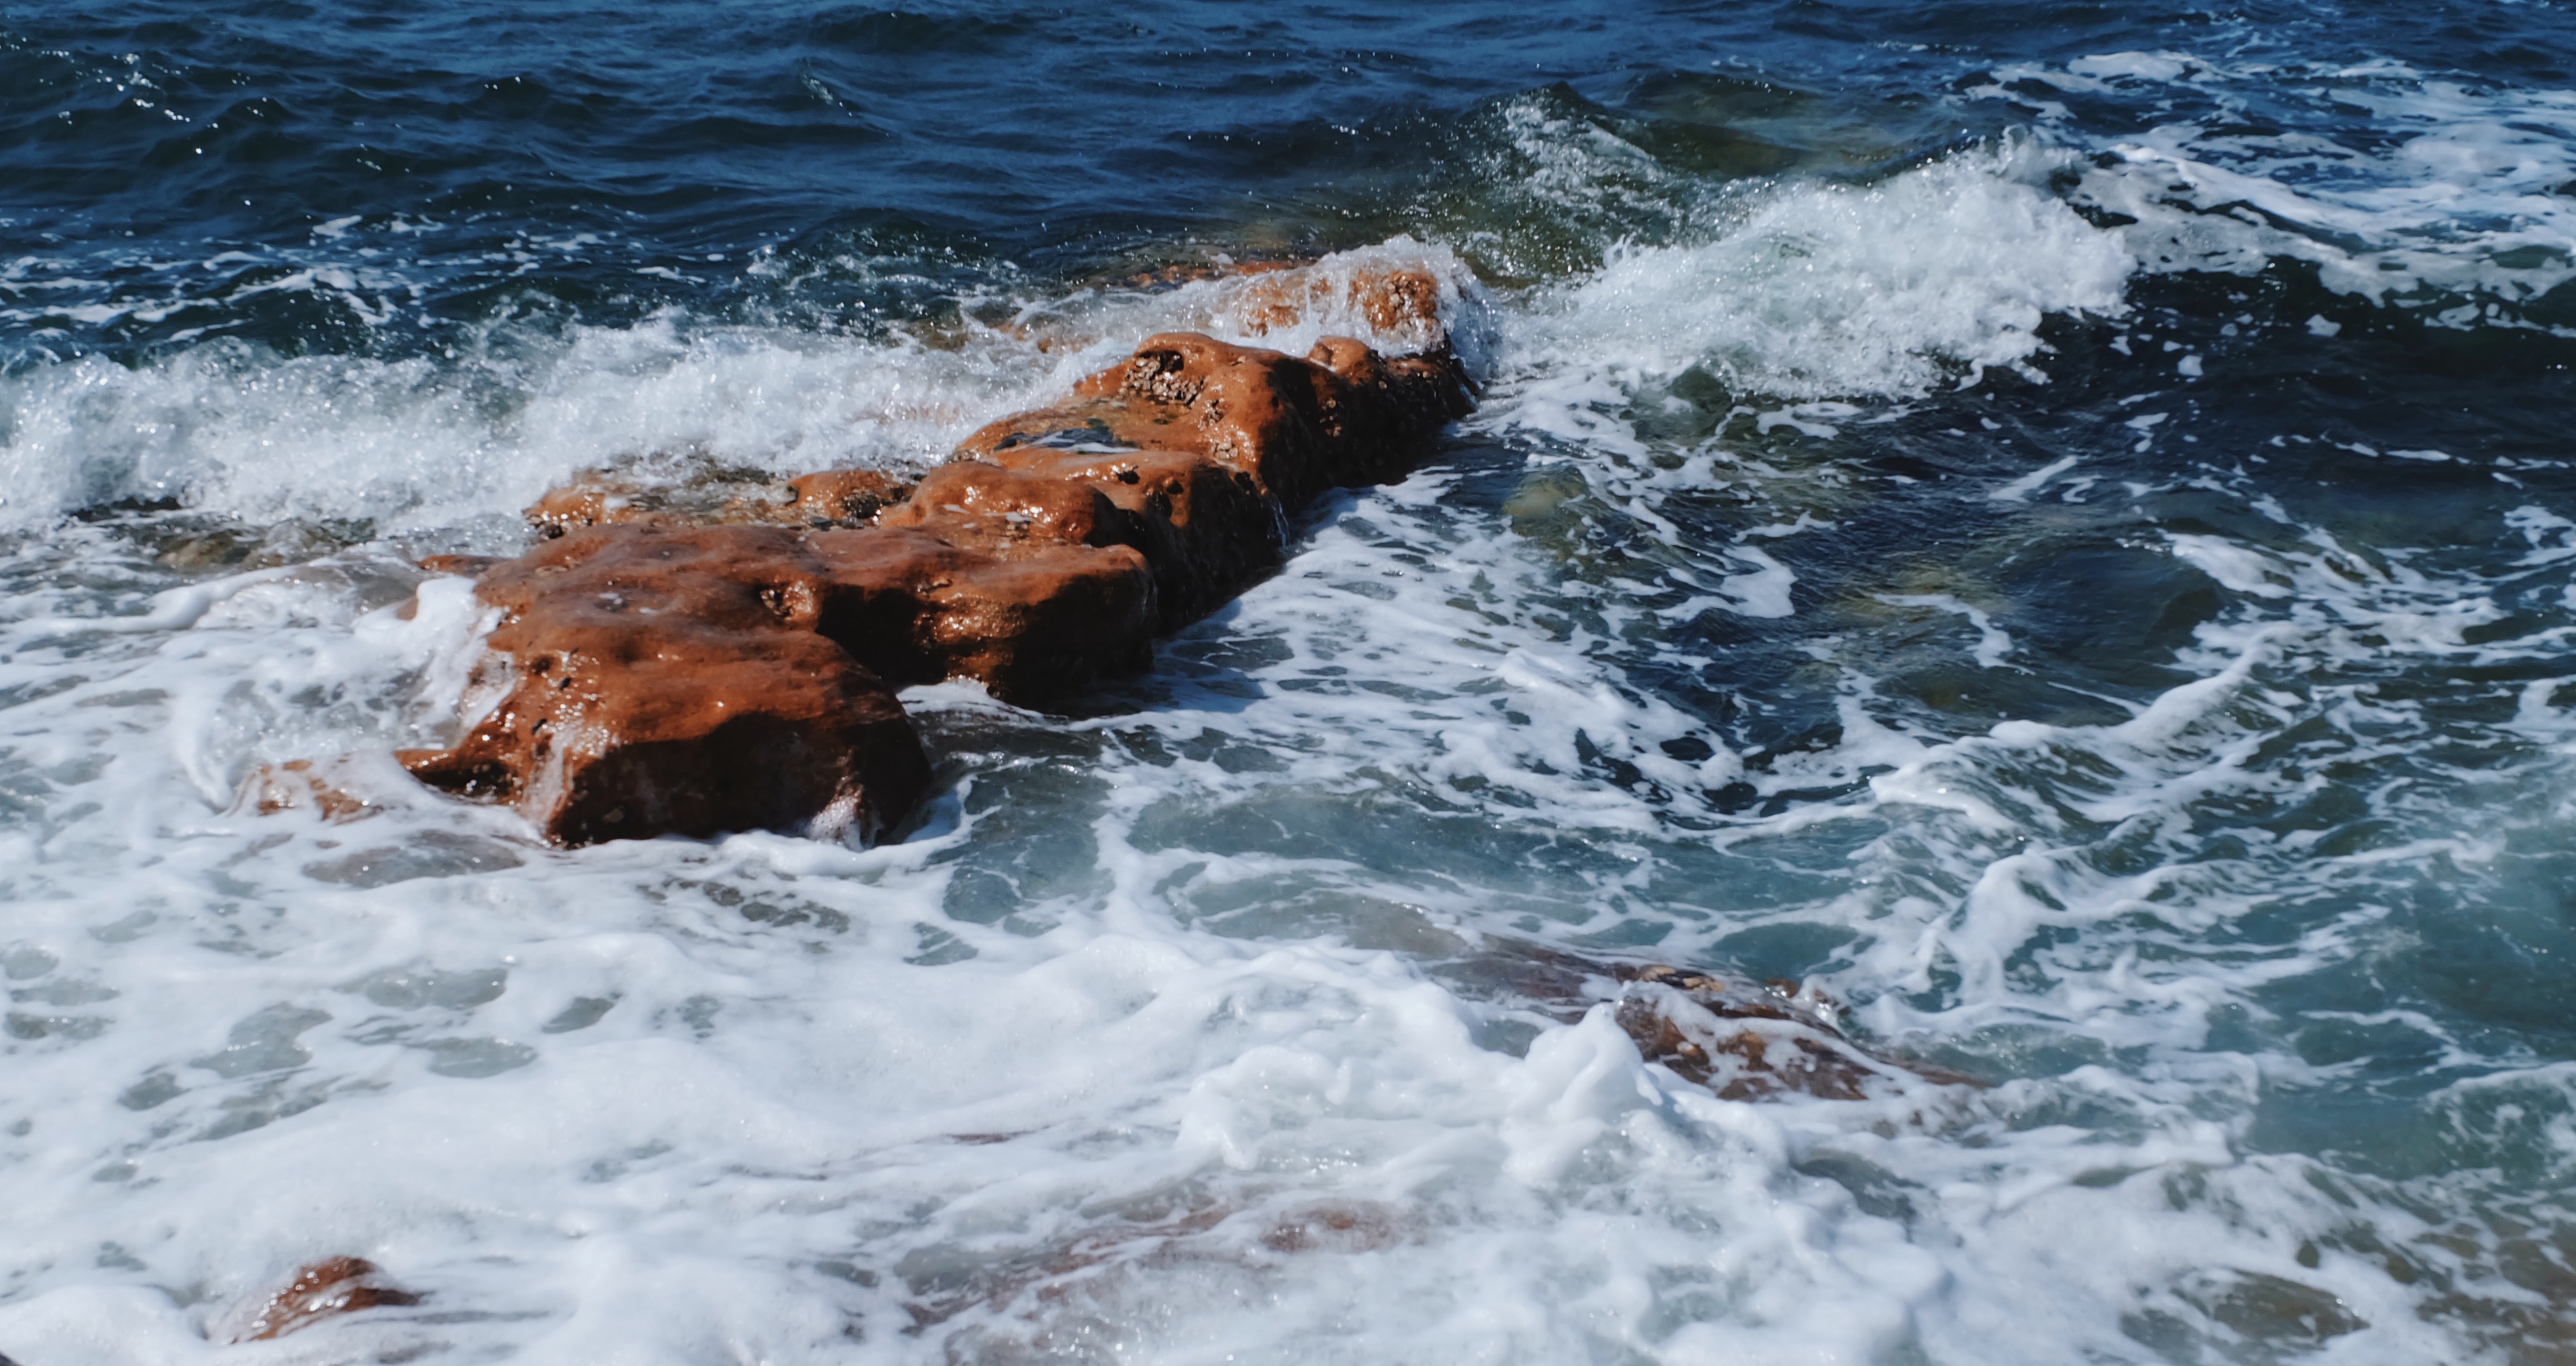
sea, coast, water, rock, ocean, shore, wave, rapid, terrain, boating, wind wave